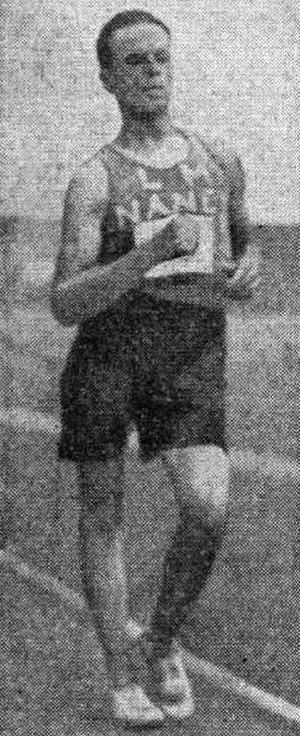
Émile Maggi en 1941.
Émile Maggi était un athlète français spécialiste de la marche athlétique.